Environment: real
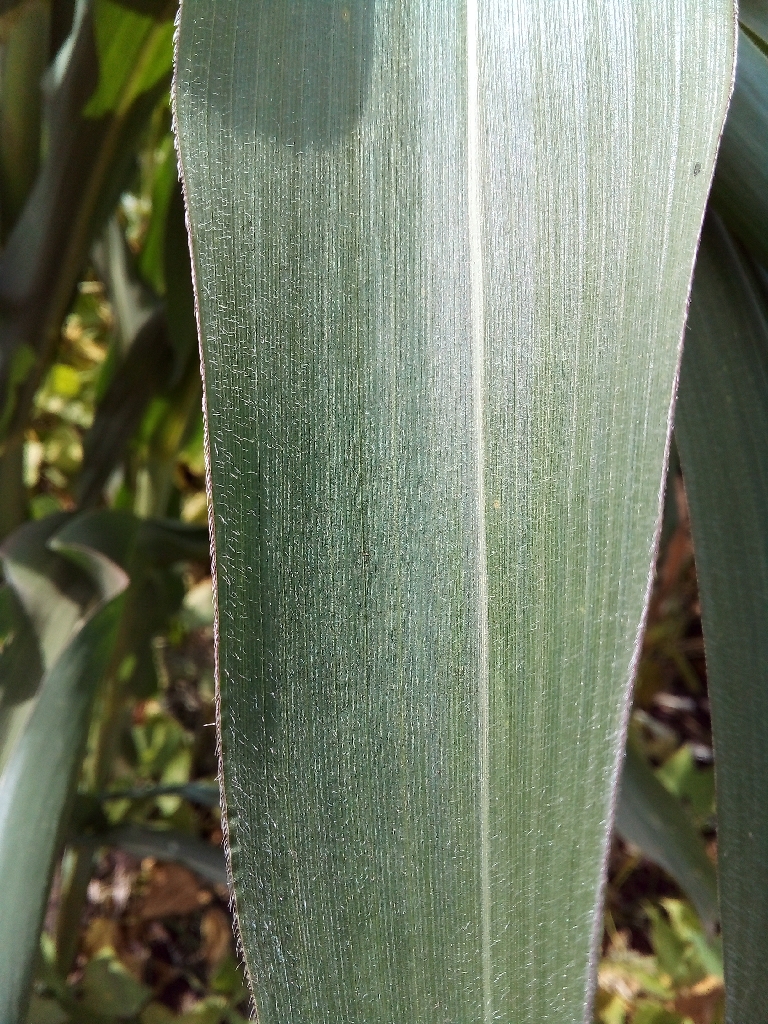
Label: healthy